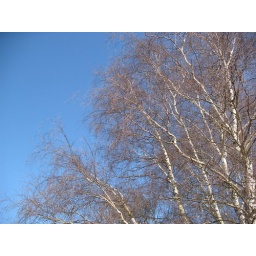
blue sky in winter